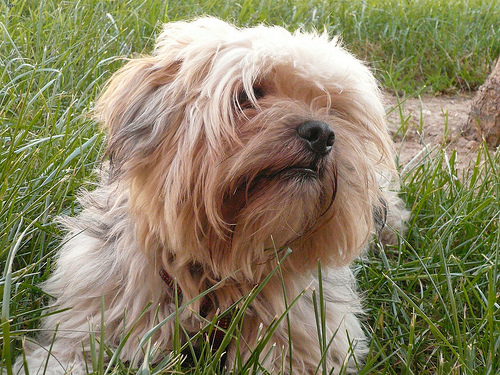
Animal: dog
Breed: havanese